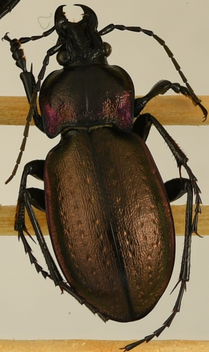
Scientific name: Carabus nemoralis
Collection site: Treehaven Site (TREE), plot TREE_003